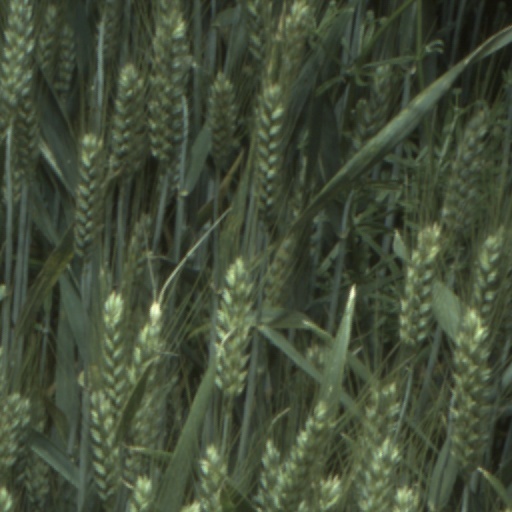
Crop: wheat